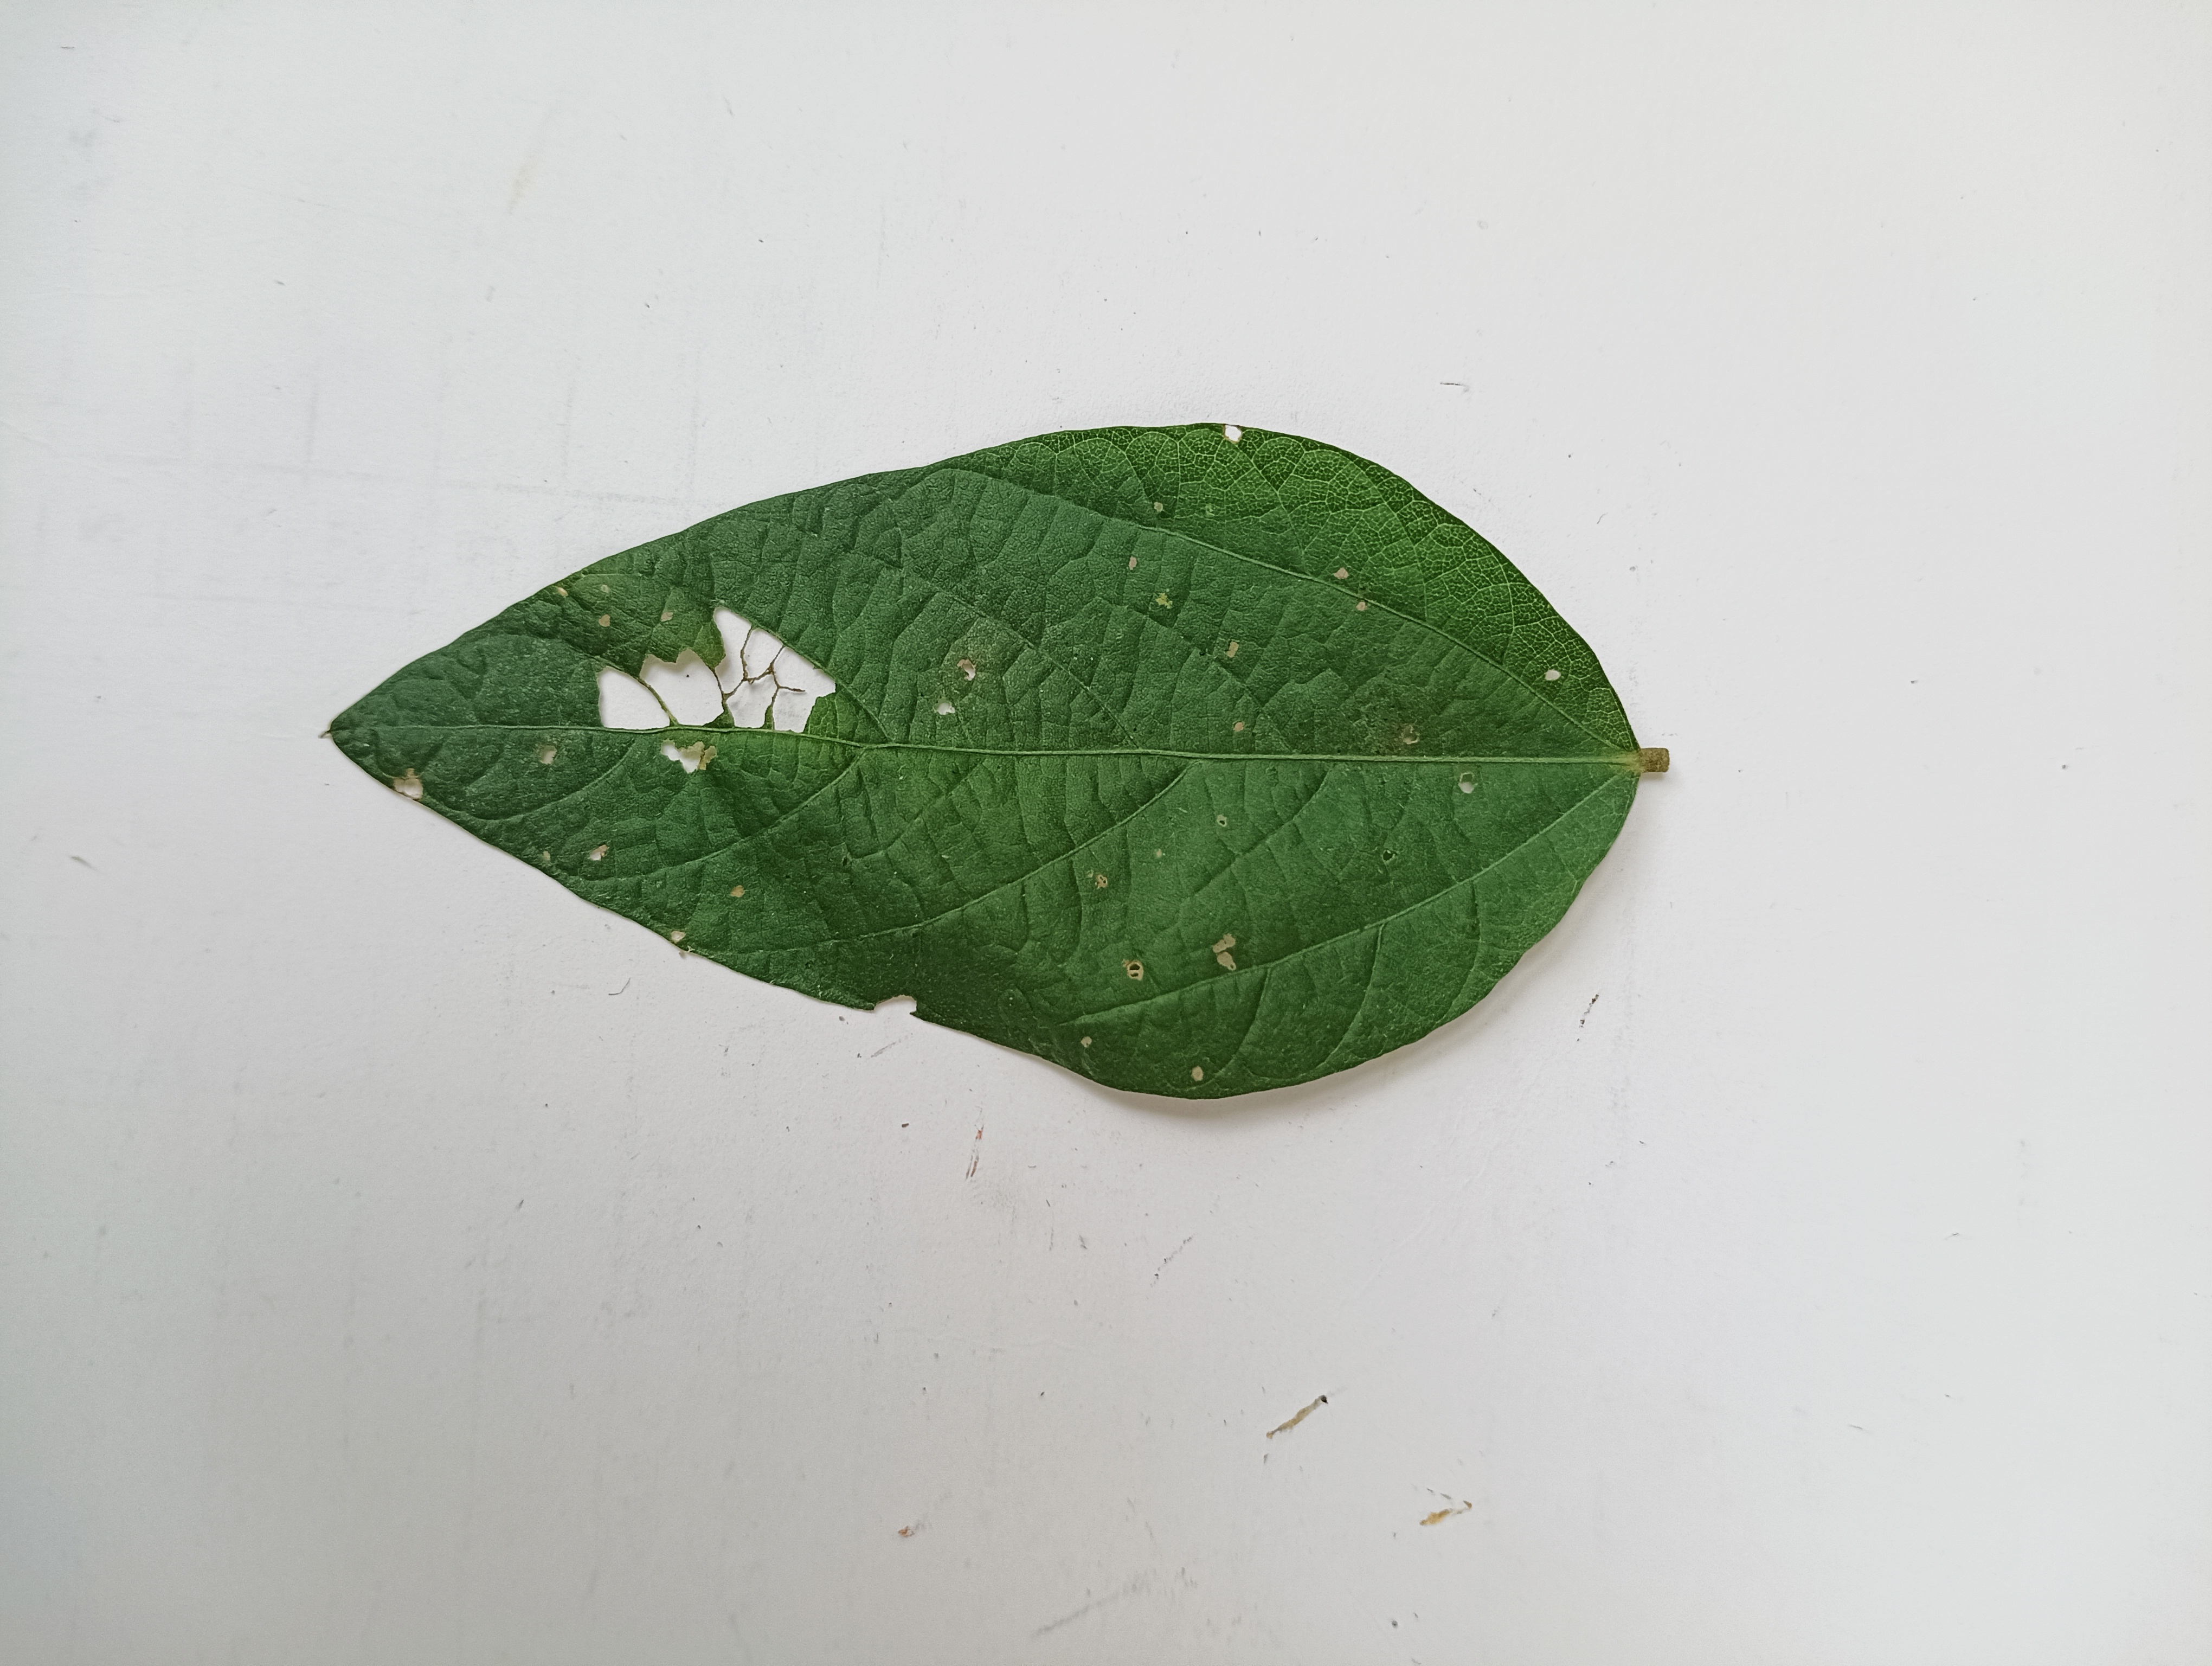
Label: Bacterial leaf Blight